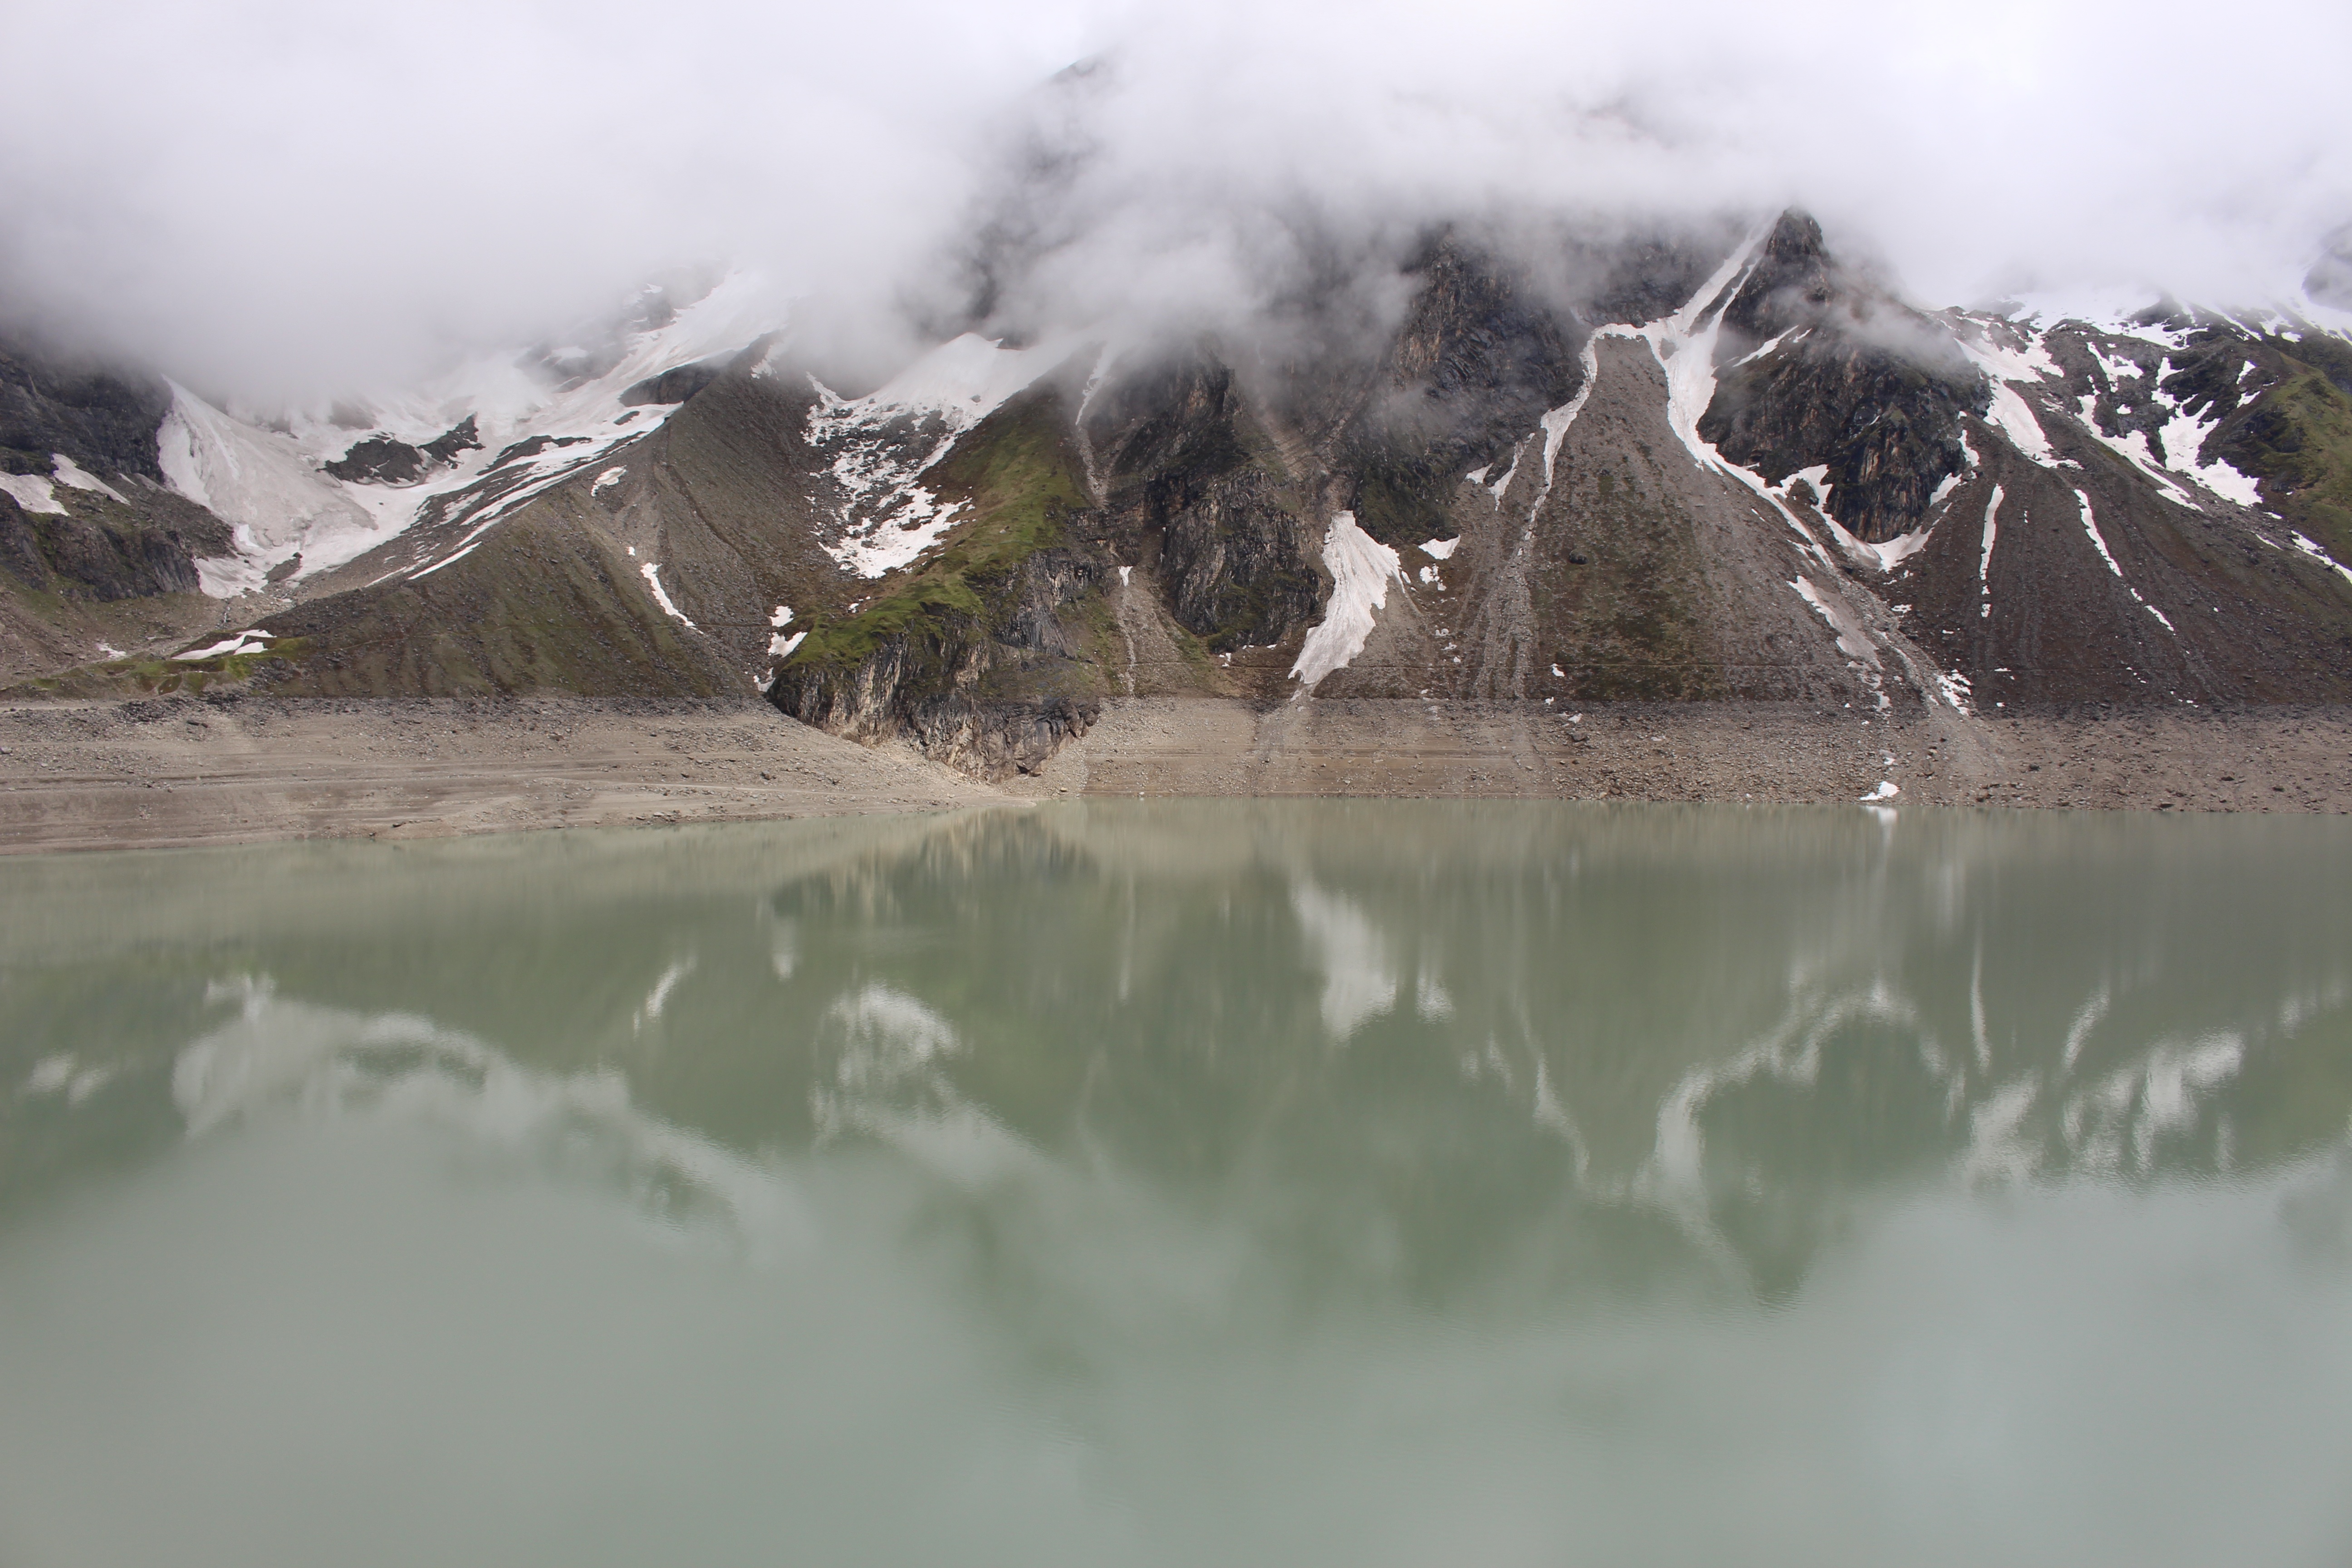
mountain, mist, wave, lake, mountain range, reflection, austria, landform, geographical feature, atmospheric phenomenon, geological phenomenon